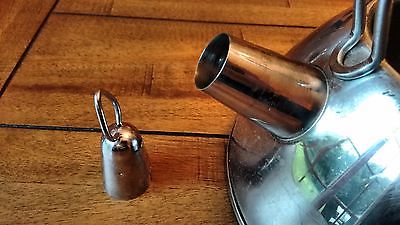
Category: kettle